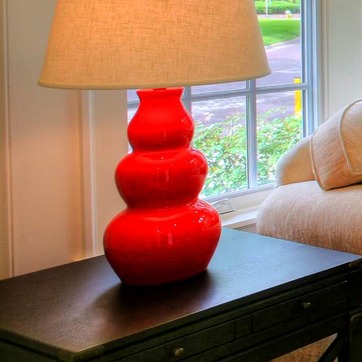
Material: ceramic